Penitential of Cummean

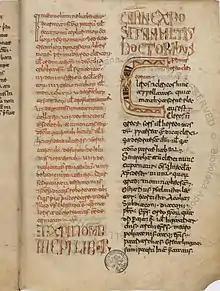
Codex Vat. 1349

The Penitential of Cummean is an Irish penitential, presumably composed c. 650 by an Irish monk named Cummean (or Cominianus). It served as a type of handbook for confessors.